Robert Charles Sands

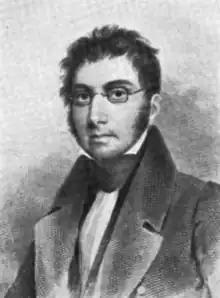

Robert Charles Sands was born in Brooklyn, New York on May 11, 1799, the son of Auditor-General Comfort Sands (1748–1834) and his second wife, Cornelia Lott Sands (1761-1856). He was a scholar and a writer of many literary types, but without much originality. His best work is considered to be in his short stories. His most well-known poem is "Yamoyden" which is an Indian story written in collaboration with a friend. He is considered part of the "Knickerbocker group", which also included Washington Irving, William Cullen Bryant, James Kirke Paulding, Gulian Crommelin Verplanck, Fitz-Greene Halleck, Joseph Rodman Drake, Lydia M. Child, and Nathaniel Parker Willis.